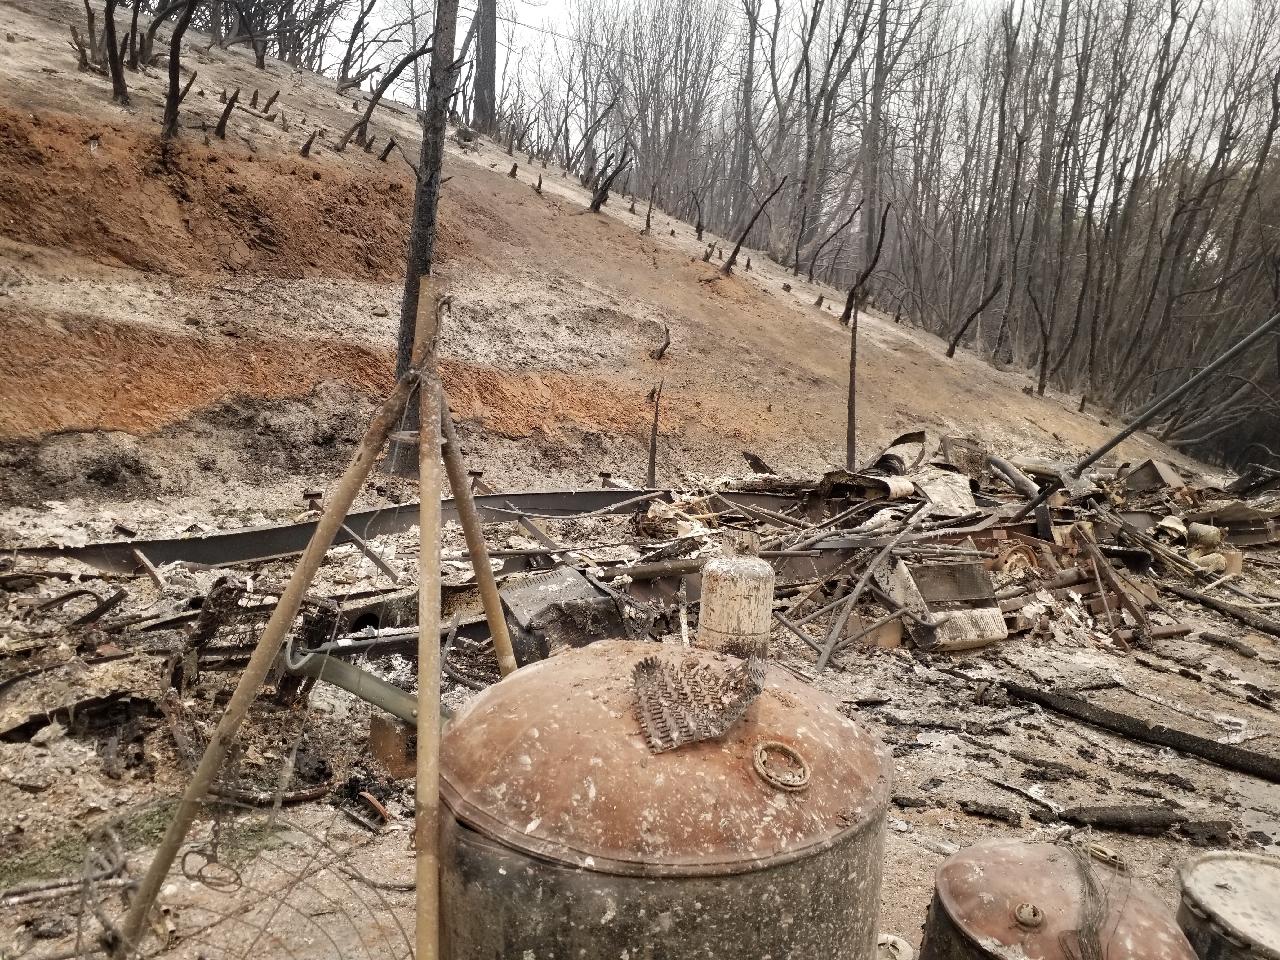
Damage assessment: destroyed